Marco Andretti

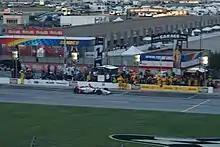
Andretti at Texas Motor Speedway in 2019

On December 7, 2017, Andretti Autosport announced plans for Andretti to swap car numbers with teammate Alexander Rossi for the 2018 season. Rossi will move to the No. 27 team while Andretti takes over Rossi's No. 98.